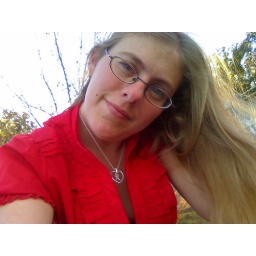
me at the lake in my home town playing with my cell camera